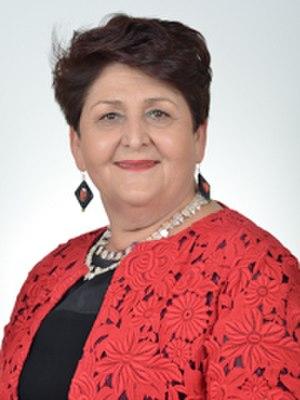
Le ministère des Politiques agricoles, alimentaires et forestières est le département ministériel responsable de l'agriculture, de l'alimentation, de la sylviculture et de la pêche en Italie.